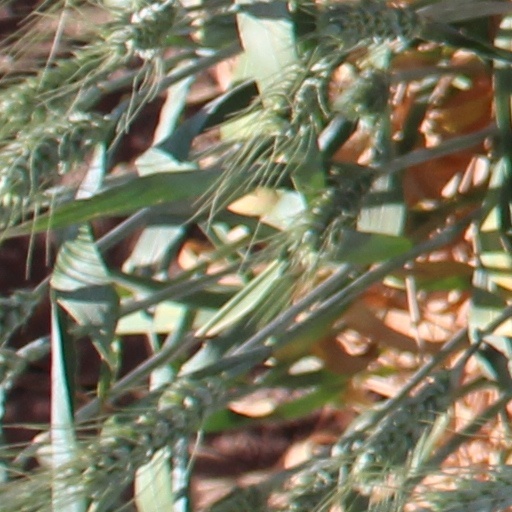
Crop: wheat